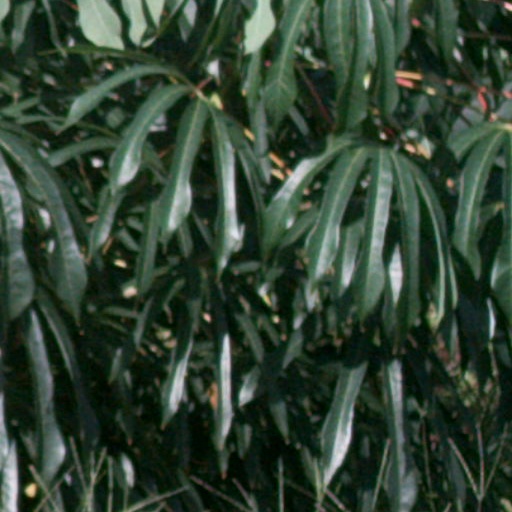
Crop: cassava